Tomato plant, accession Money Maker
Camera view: bottom (45 deg); turntable rotation: 0 degrees
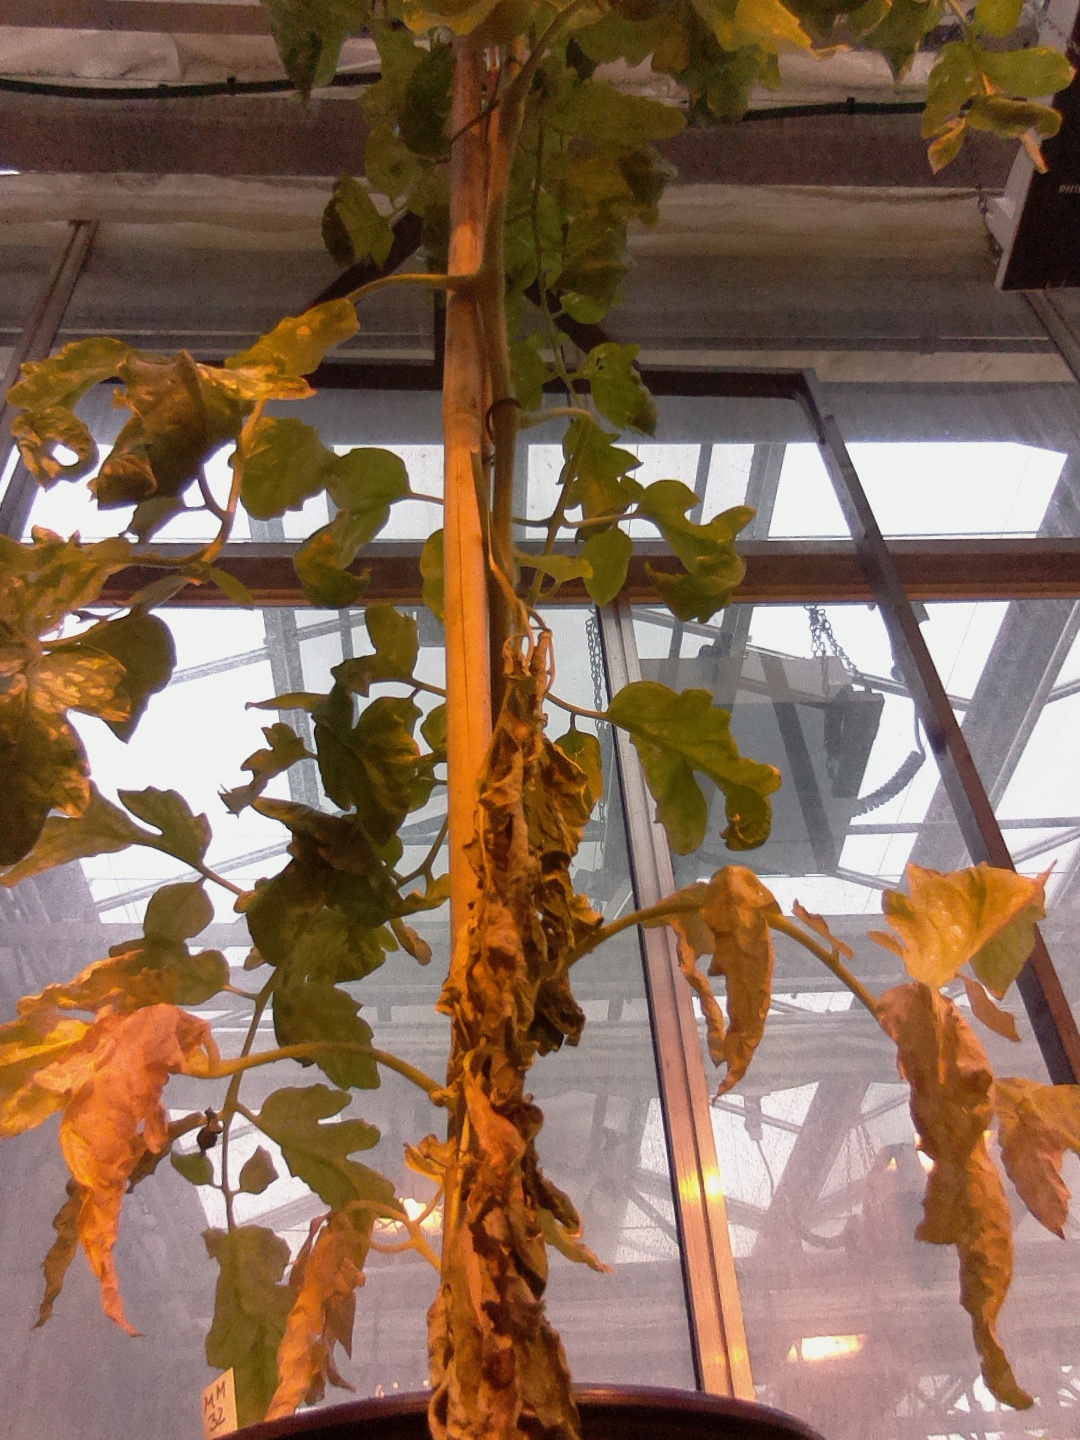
BBCH growth stage 78: 80% -90% of final fruit size